Elverum Municipality

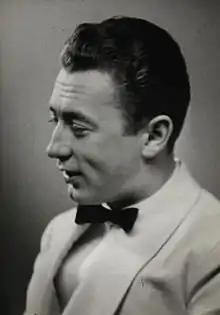
Gunnar Sønstevold

The Norwegian Forest Museum is a national museum recognizing the importance of forestry, hunting, and fishing to the Norwegian history and economy.